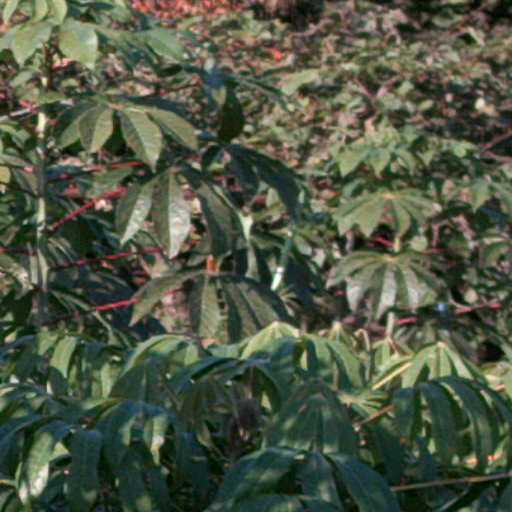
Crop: cassava